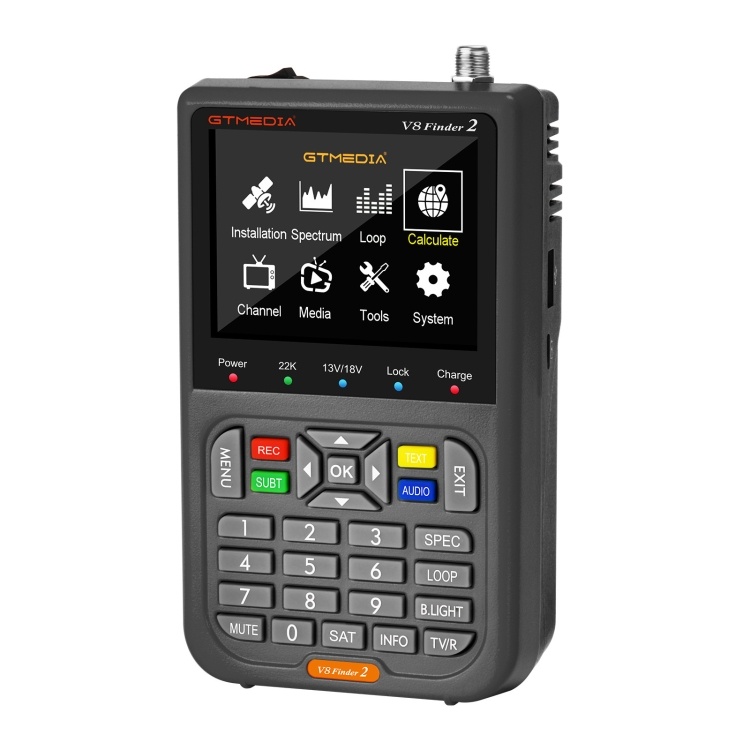
GTMedia Full HD Digital Satellite Finder With 3.5 Inch LCD Screen
Brand: GTMedia
1. Quick search signal, support automatic and manual search 2. The angle is automatically calculated from the latitude and longitude 3. 3.5-inch high-definition TET LCD display 4. External power supply, can be connected to USB 5. Built-in 7.4V/4000 mAh large-capacity battery 6. Multi-signal decoding: - DVB-S/S2/S2X - BISS/PowerVu - VCM/ACM/Multi-stream/T2MI - PLP, MPEG2, MPEG4 - H.264(8 Bit) 7. Note: no bag or belt Specification: Package Weight One Package Weight 0.55kgs / 1.22lb One Package Size 23cm * 19cm * 7cm / 9.06inch * 7.48inch * 2.76inch Qty per Carton 20 Carton Weight 9.80kgs / 21.61lb Carton Size 36cm * 31cm * 45cm / 14.17inch * 12.2inch * 17.72inch Loading Container 20GP: 530 cartons * 20 pcs = 10600 pcs 40HQ: 1232 cartons * 20 pcs = 24640 pcs
Category: Electronics > Video > Satellite & Cable TV